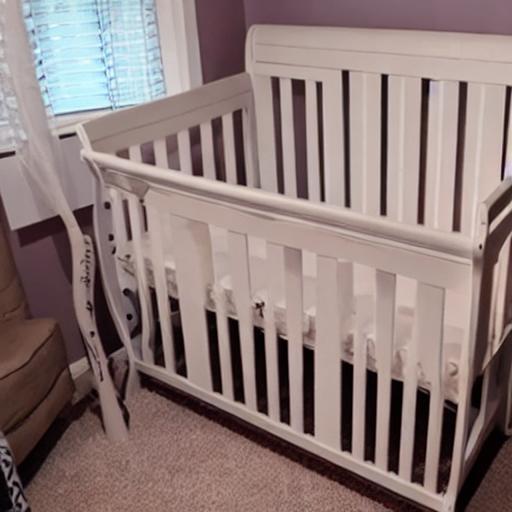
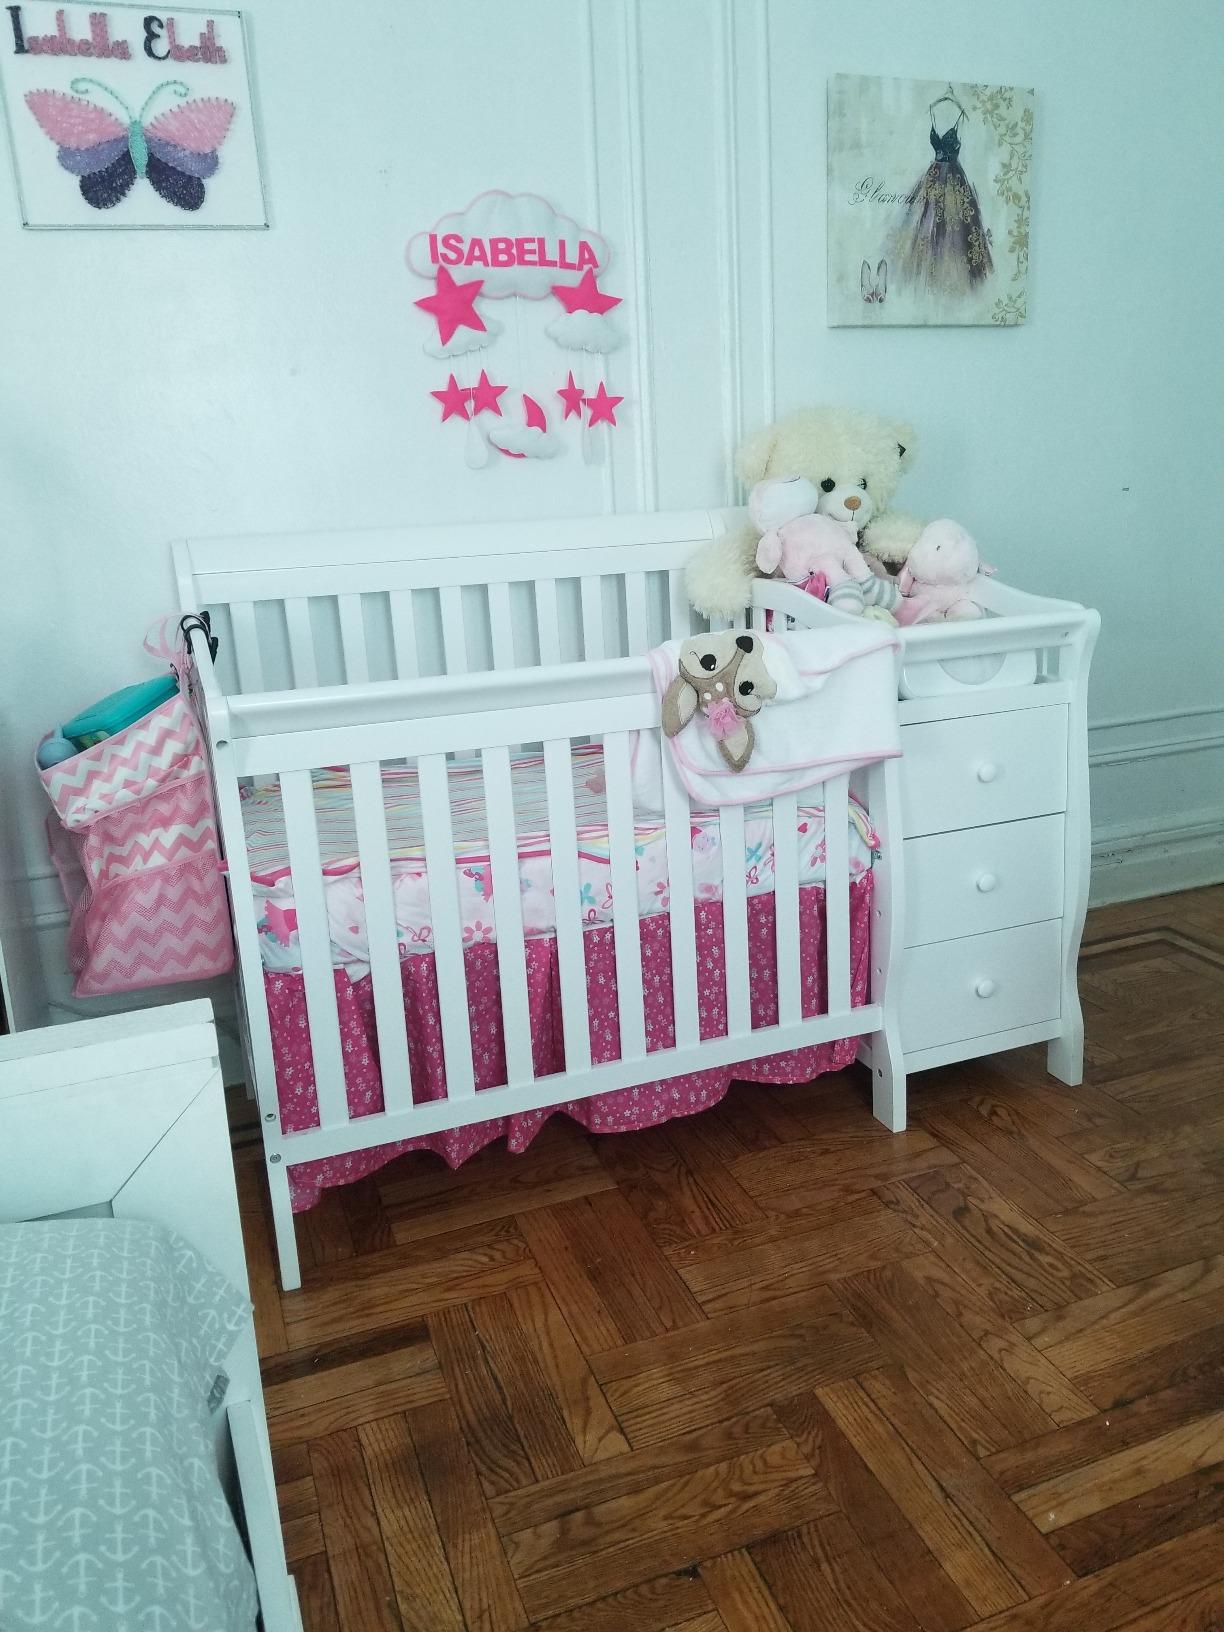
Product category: products_crib
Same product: no